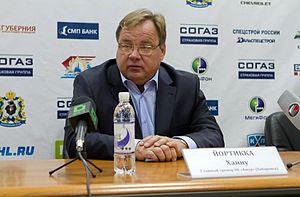
Hannu Jortikka est un joueur professionnel finlandais de hockey sur glace devenu entraîneur. Il évoluait au poste de défenseur.